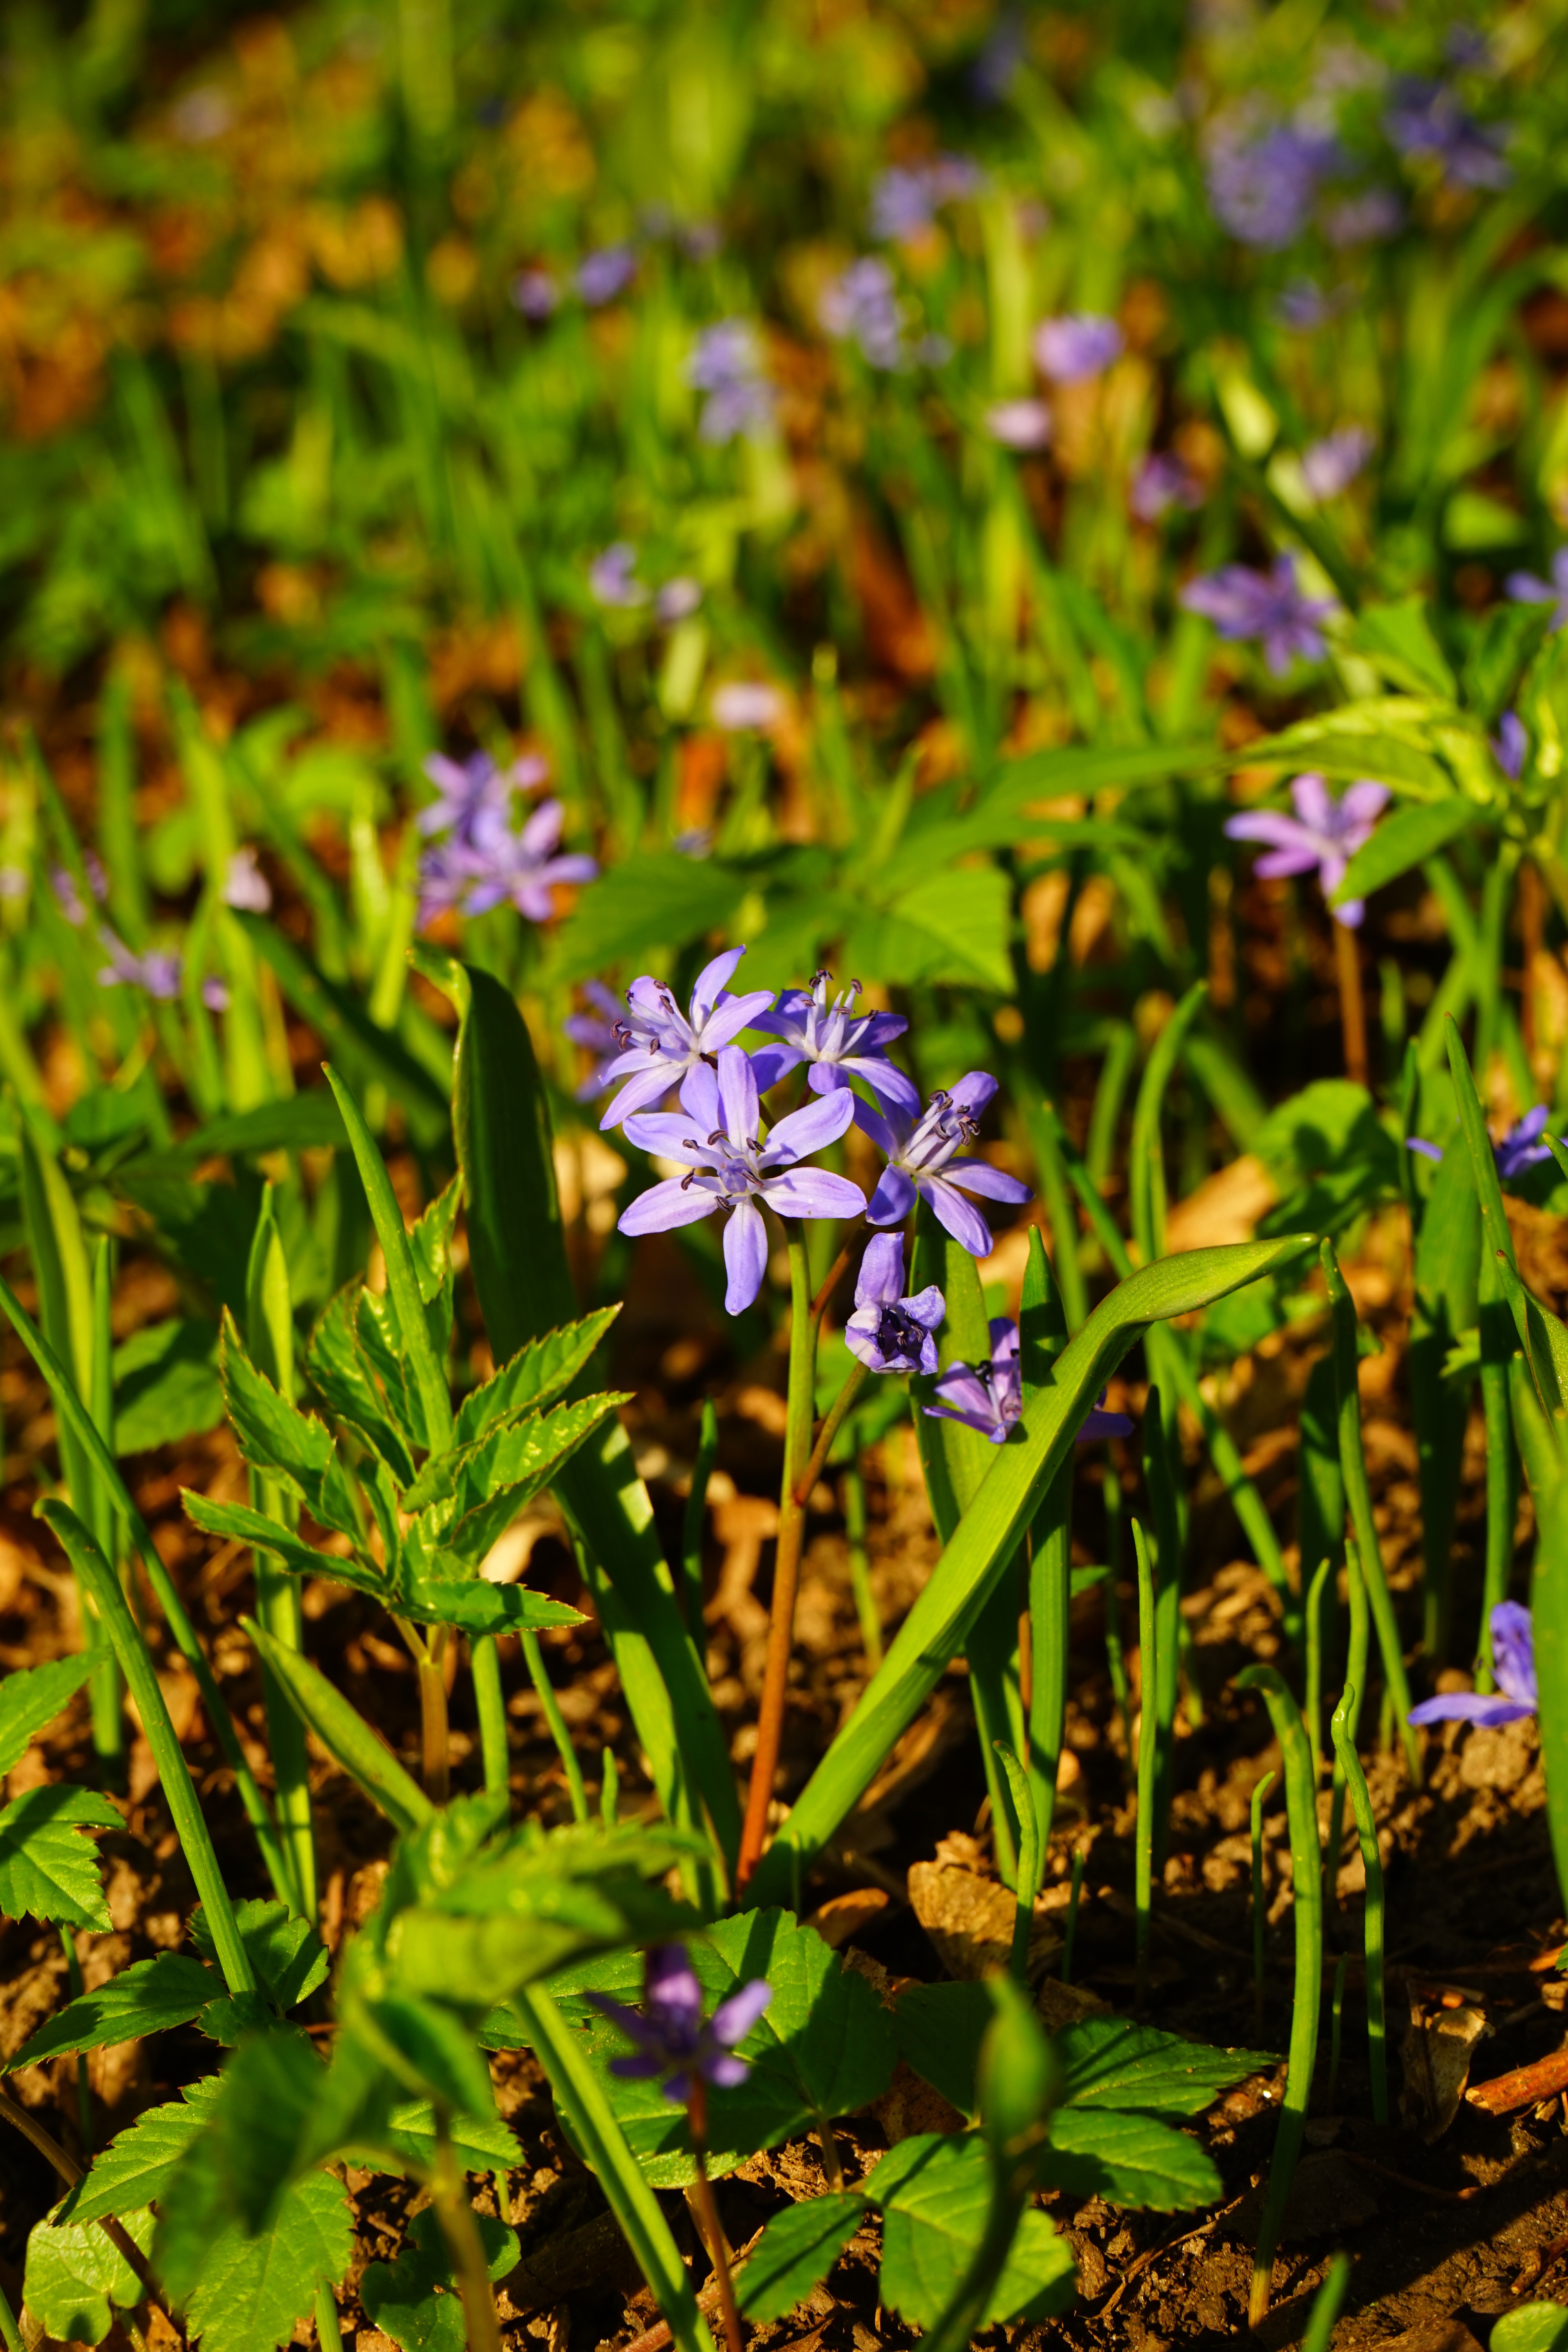
nature, grass, blossom, plant, meadow, prairie, flower, bloom, spring, herb, botany, blue, garden, flora, wildflower, woodland, habitat, early bloomer, scilla, macro photography, harbinger of spring, flowering plant, asparagaceae, blue star, chionodoxa luciliae, asparagus plant, land plant, scilla bifolia, scilloideae, zweibl ttriger blue star, two sea onion